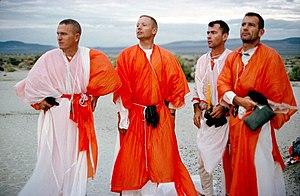
Frank Borman, né le 14 mars 1928 à Gary dans l'Indiana, est un militaire, pilote d'essai, astronaute et homme d'affaires américain.